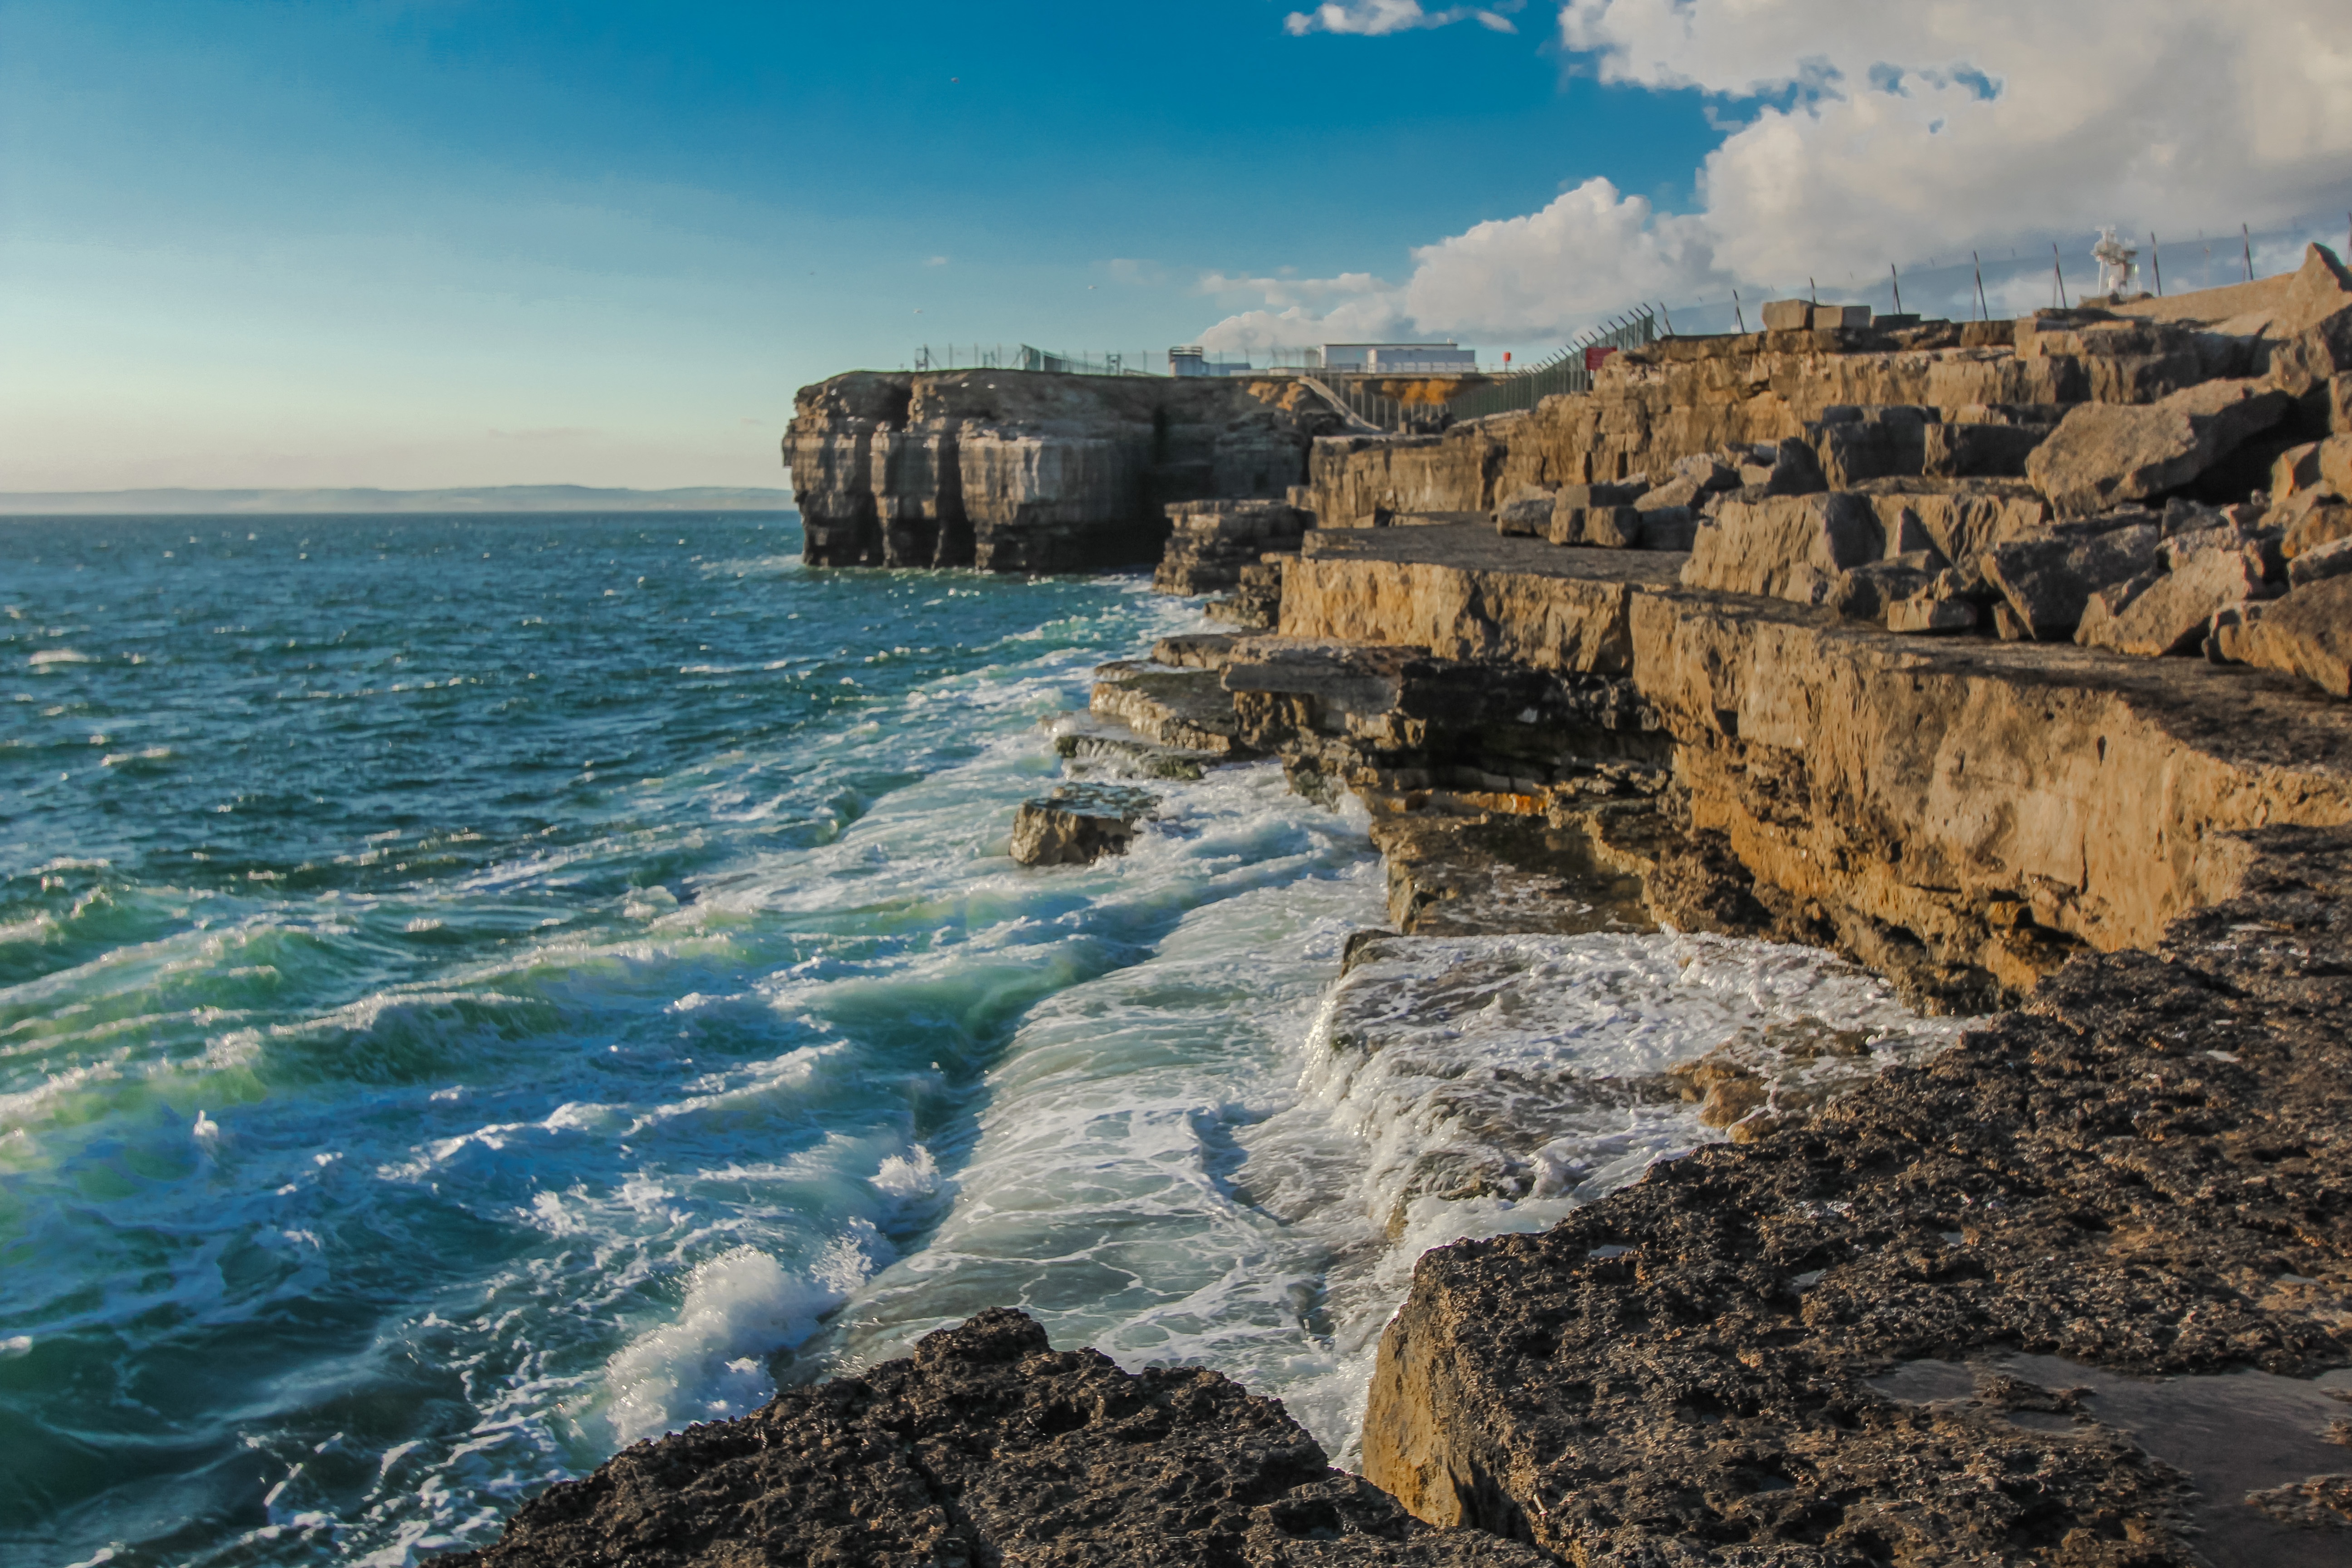
sea, coast, rock, ocean, shore, wave, formation, cliff, cove, bay, terrain, body of water, england, geology, cape, portland, reefs, landform, geographical feature